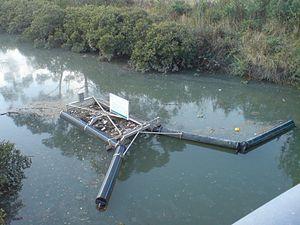
Barrage flottant visant à récupérer les déchets flottants apportés par le courant (sur la rivière Whau en Nouvelle-Zélande), près d'Auckland
La notion de « déchets en mer » ou « déchets marins » ou « débris marins » regroupe :